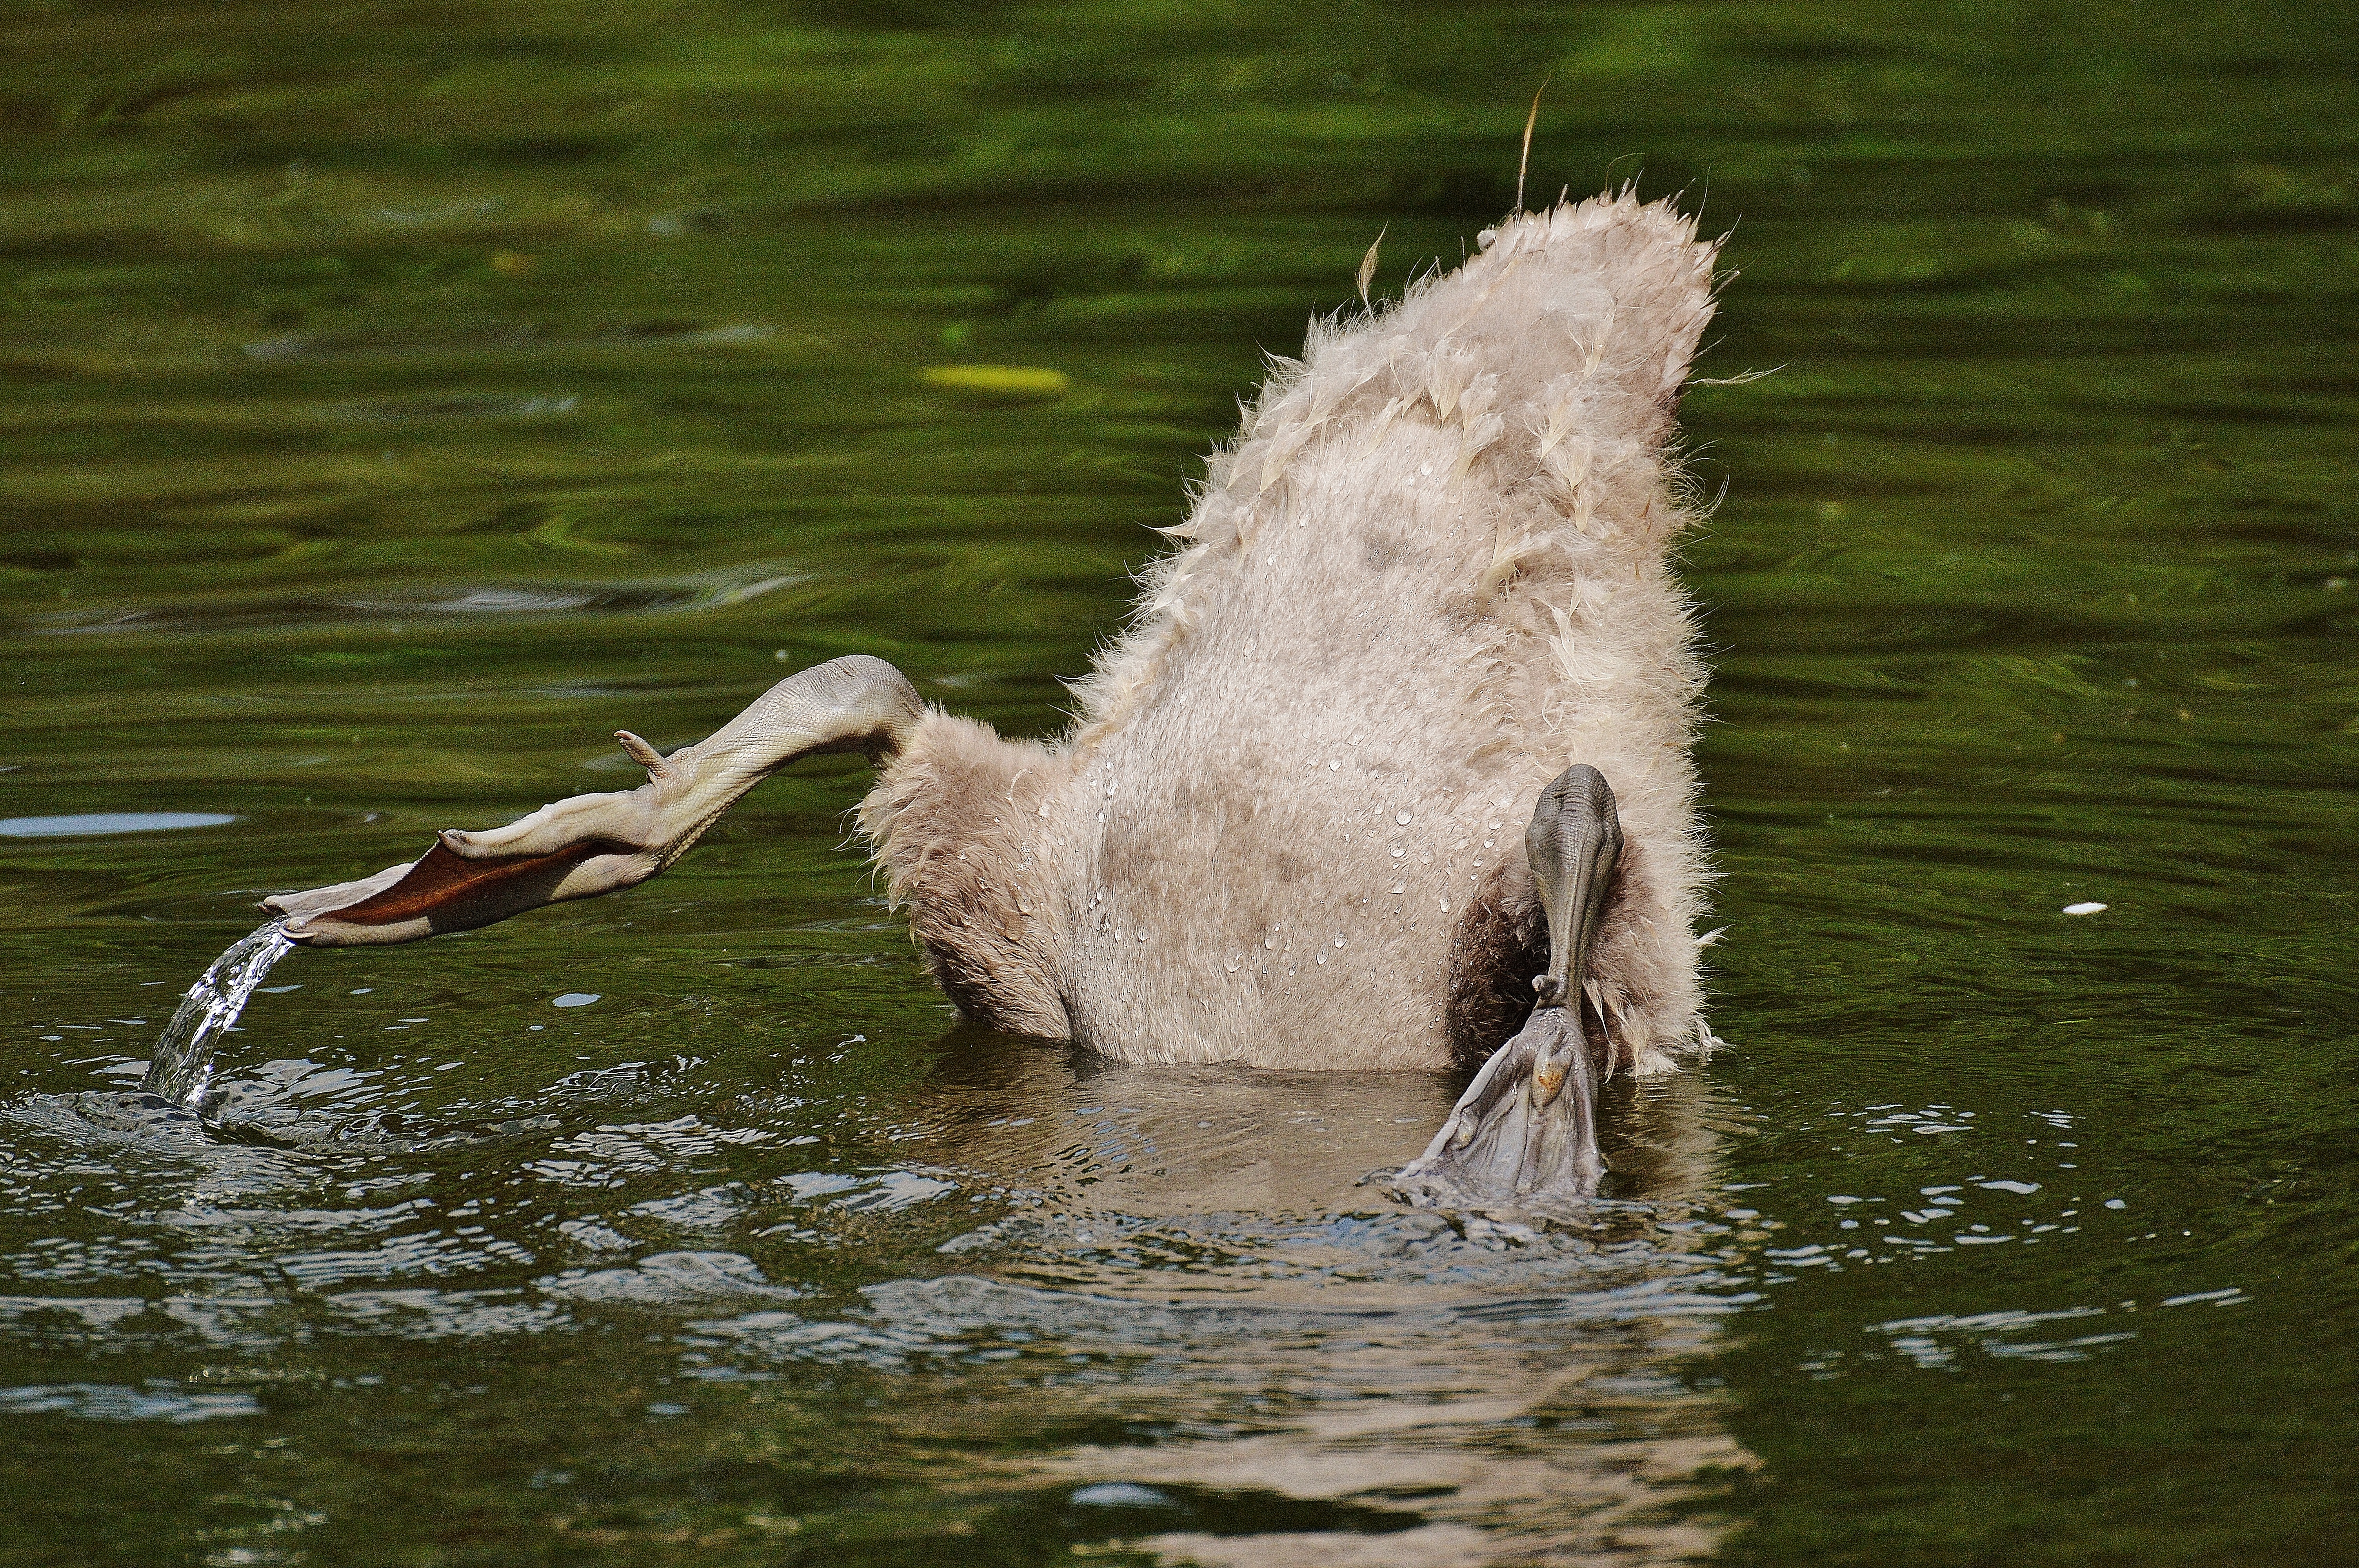
water, nature, bird, sweet, animal, cute, diving, wildlife, swim, young, feather, fauna, plumage, swan, swans, wetland, vertebrate, waterfowl, waters, water bird, animal world, young animal, ducks geese and swans